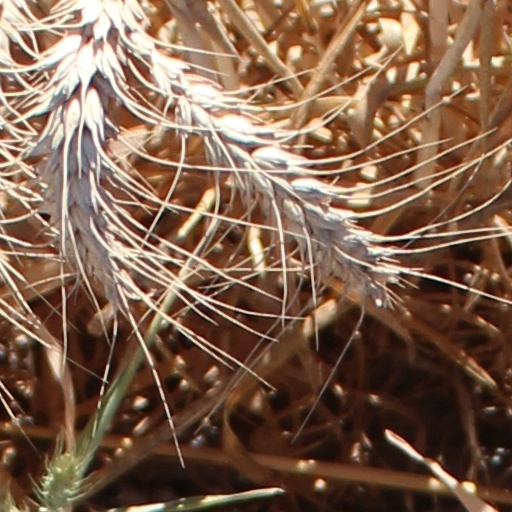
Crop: wheat